David Fine (activist)

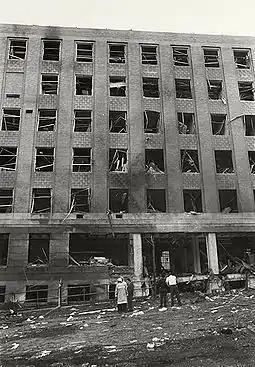
The aftermath of the Sterling Hall bombing.

When they heard a news report on their car radio that someone had been killed by the explosion, all four went on the run and were placed on the FBI's Most Wanted List.